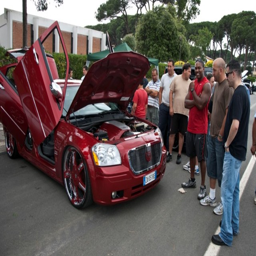
ethnicity and country alike enjoy checking out the cars from all around the world that were on display during a car show at the carnival .